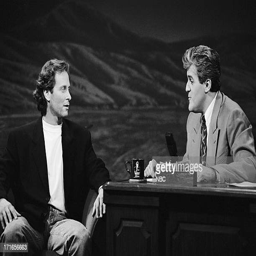
actor during an interview with comedian